United Nations Security Council Resolution 722

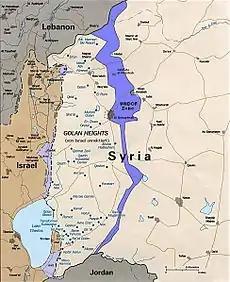
UNDOF zone

United Nations Security Council resolution 722, adopted unanimously on 29 November 1991, after considering a report by the Secretary-General regarding the United Nations Disengagement Observer Force (UNDOF), the Council noted its efforts to establish a durable and just peace in the Middle East.